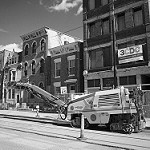
Label: B & W